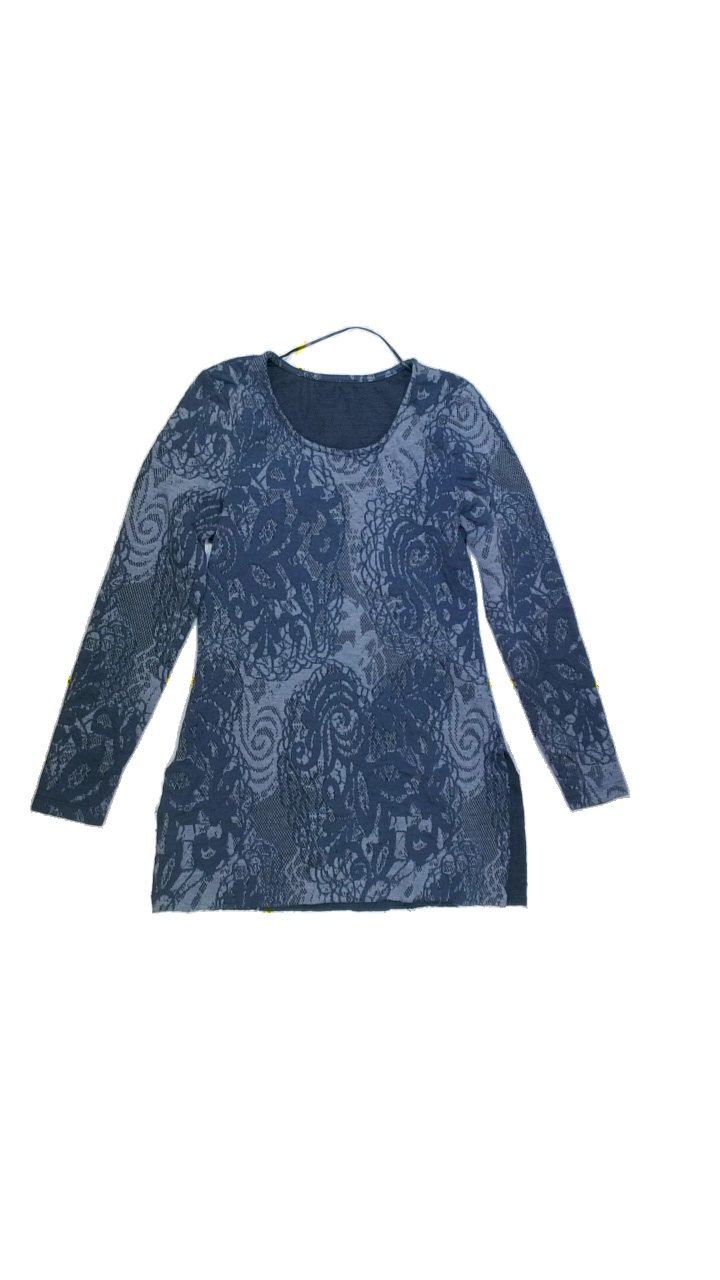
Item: Tunic (Ladies)
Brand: Not Applicable
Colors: Blue, Grey
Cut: Regular, C-collar
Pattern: Floral print
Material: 100%polyester
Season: All
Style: No trend
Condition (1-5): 1
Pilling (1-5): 2
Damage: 5
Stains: No
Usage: Export
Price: <50